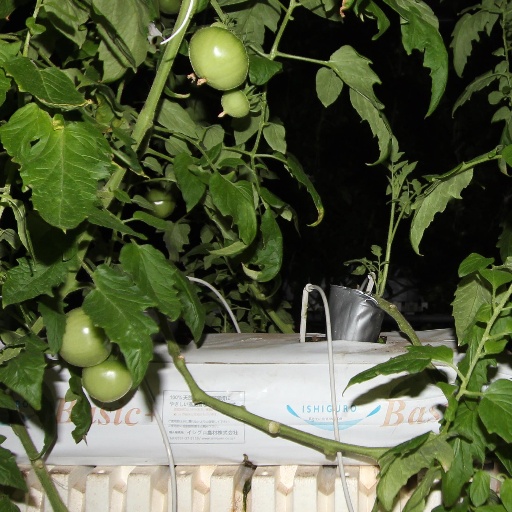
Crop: tomato